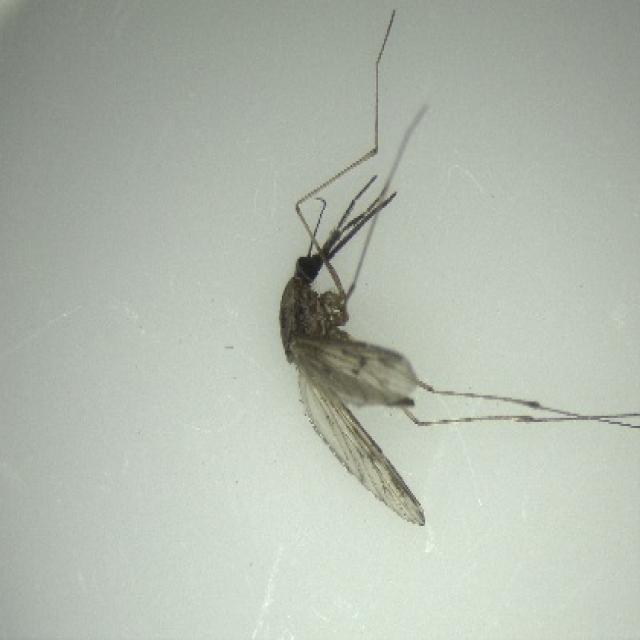
Species: anopheles_sinensis